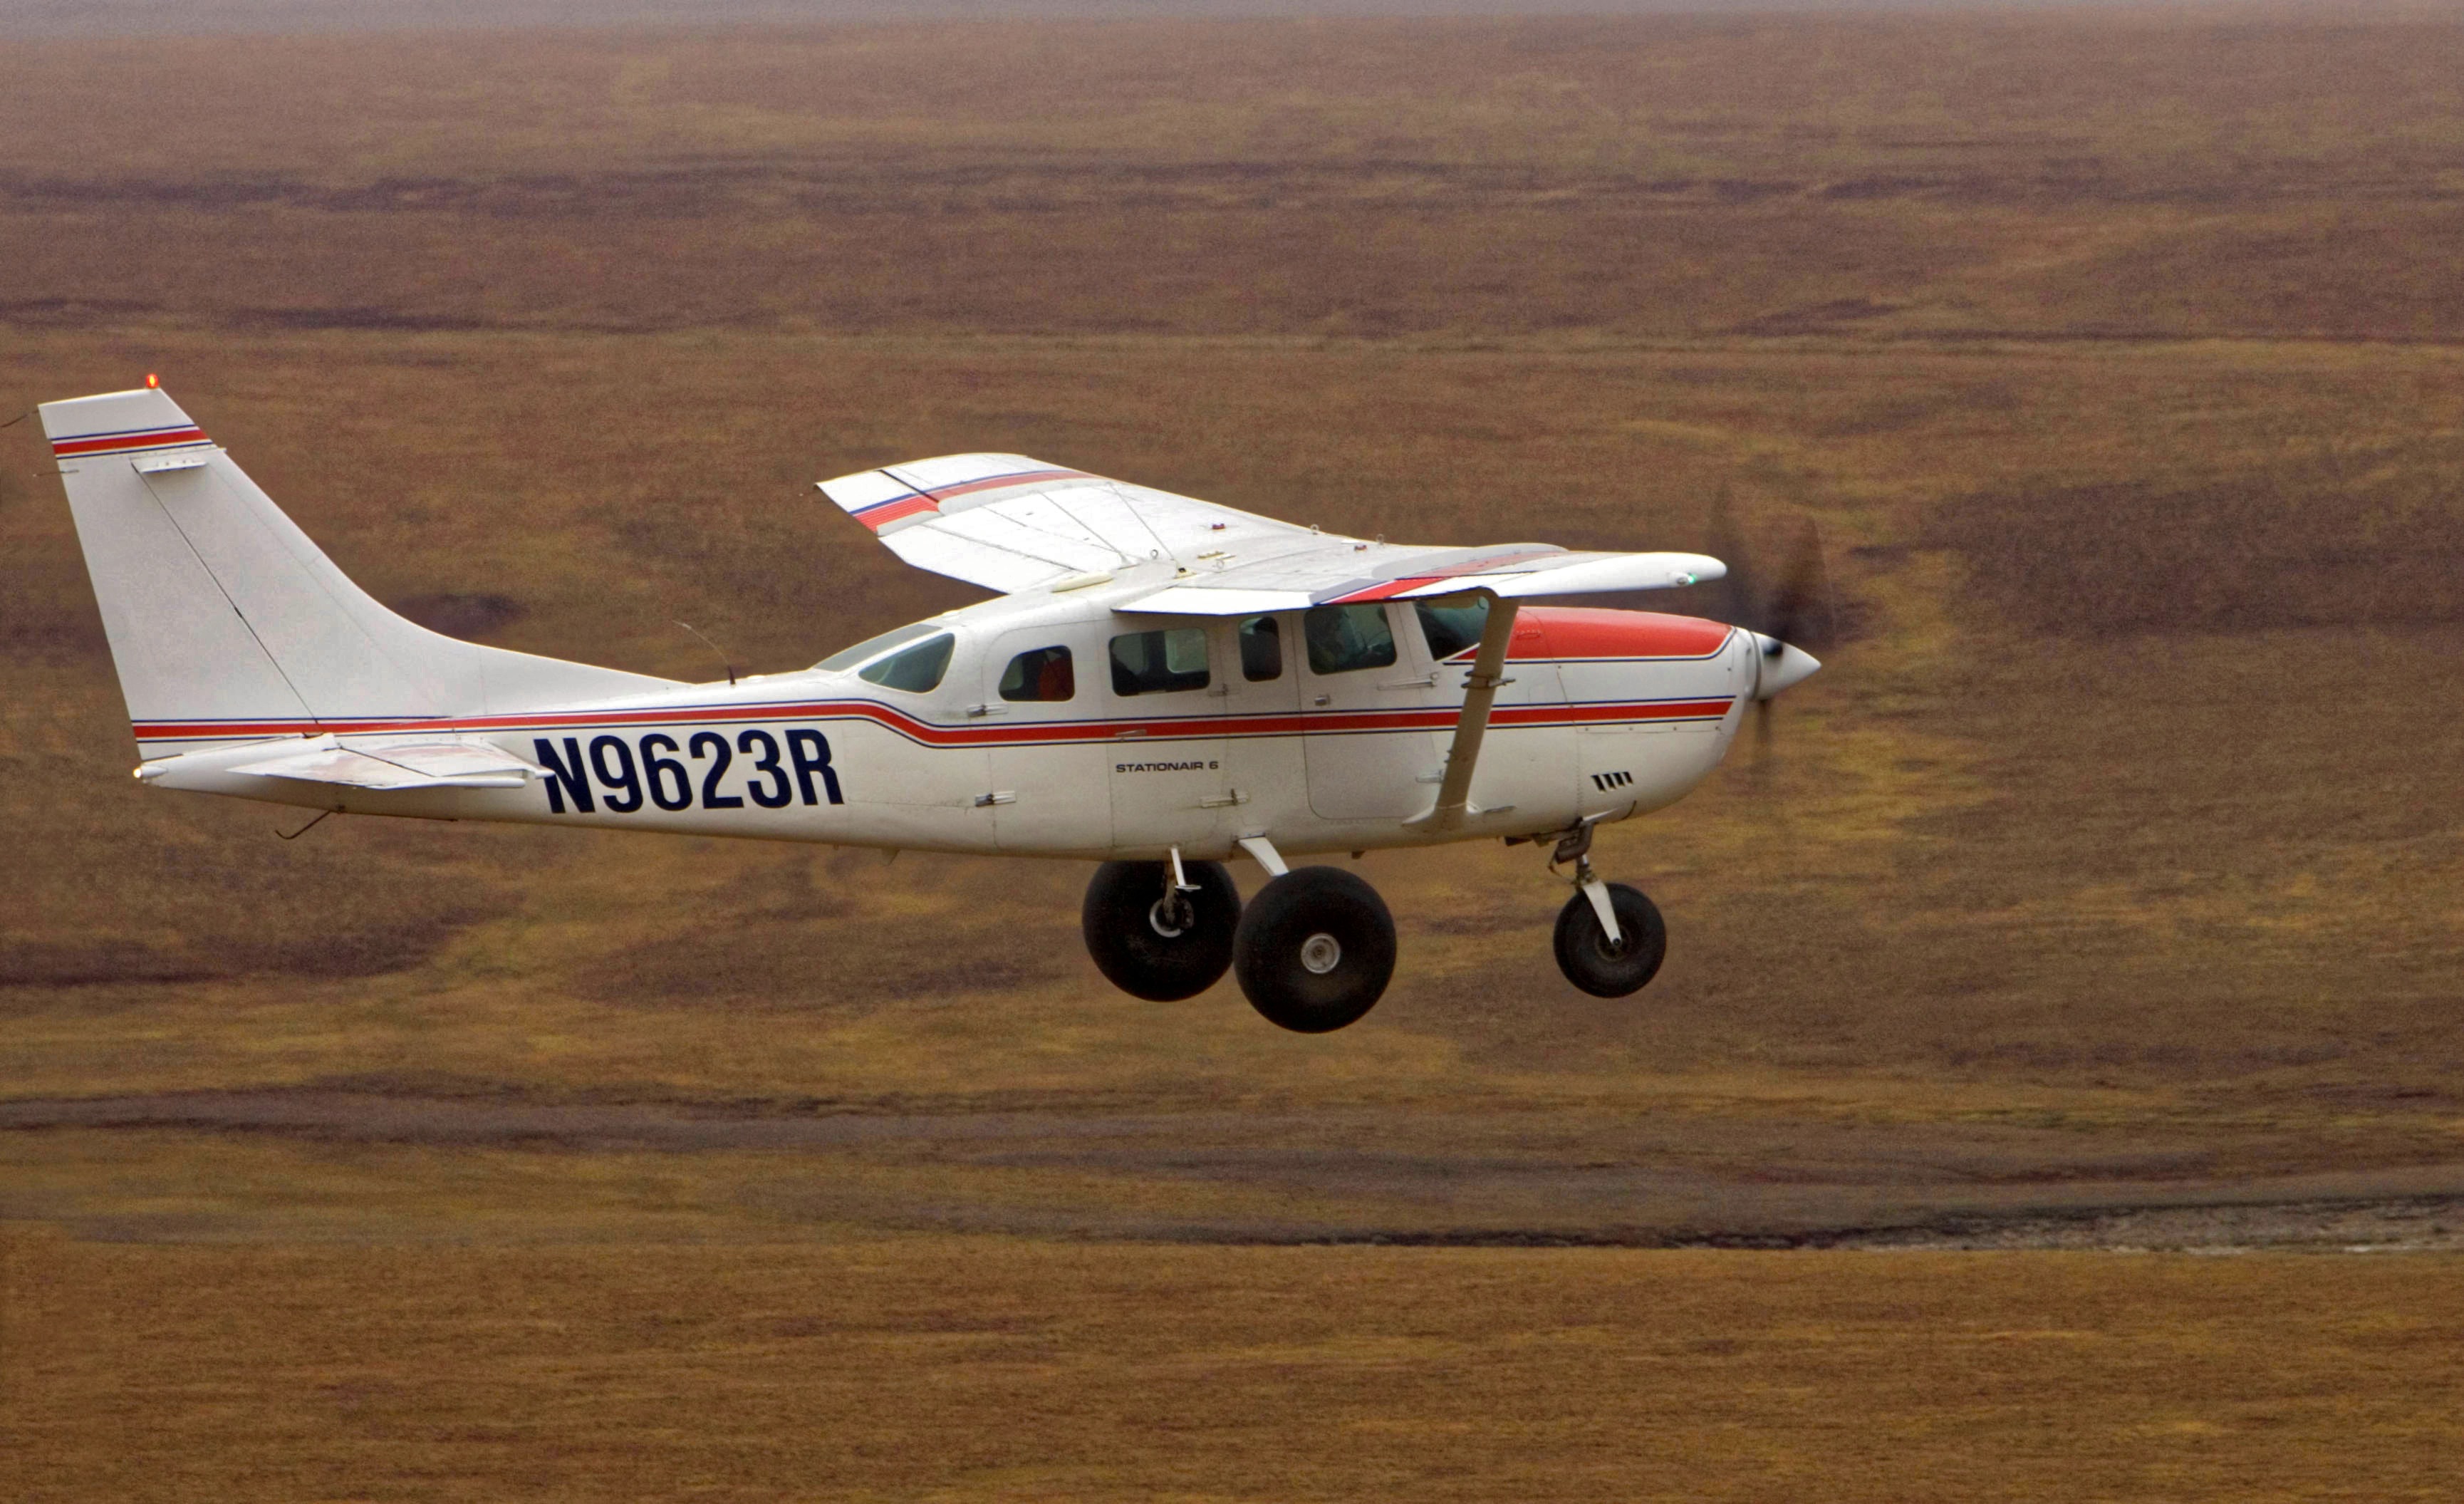
wing, air, flying, fly, travel, airplane, plane, aircraft, transportation, vehicle, airline, aviation, flight, light aircraft, monoplane, atmosphere of earth, aircraft engine, propeller driven aircraft, cessna 150